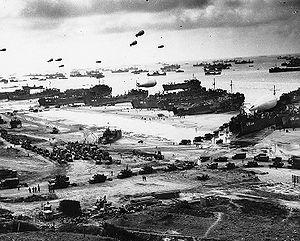
Un ballon de barrage est un ballon à gaz de taille moyenne relié au sol par des câbles en acier. Il permet de se protéger contre les vols rasant d'avions ennemis, qui risquent de heurter les câbles en acier. Certains étaient équipés d'une petite charge explosive. Le poids des câbles interdit leur utilisation à de hautes altitudes.
La bataille de Normandie, nom de code opération Overlord, est l'une des grandes batailles de la Seconde Guerre mondiale sur le théâtre militaire européen. Elle se déroule entre juin et août 1944 en Normandie, et permet aux Alliés d’ouvrir un nouveau front en Europe de l'Ouest, face aux troupes du Troisième Reich. Elle débute le mardi 6 juin 1944 — appelé Jour J — par le parachutage des premiers combattants à l'intérieur des terres, puis le débarquement d'importantes forces d'infanterie sur les plages de l'ouest du Calvados et de l'est du Cotentin. Elle s'achève entre le 19 août 1944 et le 29 août, simultanément avec la Libération de Paris le 25 août. Son effet est renforcé par l’opération Bagration lancée le 22 juin par Staline sur le front de l'Est, et par le débarquement de Provence le 15 août. Certains historiens considèrent que la bataille de Normandie s'achève le 12 septembre avec la libération du Havre.
Le terme de complexe militaro-industriel, dans son acception américaine, renvoie à un concept général désignant les procédés et les relations financières liant les législateurs, les forces armées et le secteur industriel qui les soutient. Les relations en jeu comprennent le financement des campagnes, les votes au Congrès en faveur des dépenses militaires, le lobbying en faveur des bureaucraties, ainsi qu'une législation favorable au développement économique du secteur. Ces relations correspondent au fonctionnement schématique dit Iron triangle, relatif à la politique américaine.